Cognitive bias modification

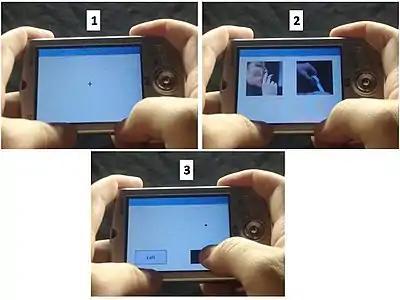
An example of a cognitive bias modification for attention (CBM-A) paradigm. A single trial is presented in which a fixation cross appears, followed by two pictures – one smoking and one neutral. This is followed by a probe to which the individual must respond.

Cognitive bias modification (CBM) refers to procedures used in psychology that aim to directly change biases in cognitive processes, such as biased attention toward threat (vs. benign) stimuli and biased interpretation of ambiguous stimuli as threatening. The procedures are designed to modify information processing via cognitive tasks that use basic learning principles and repeated practice to encourage a healthier thinking style in line with the training contingency.